Orca Bay (Alaska)

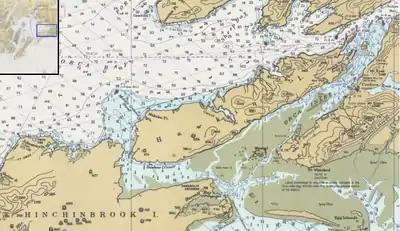
Orca Bay and Orca Inlet surround Hawkins Island, on the east side of Prince William Sound.

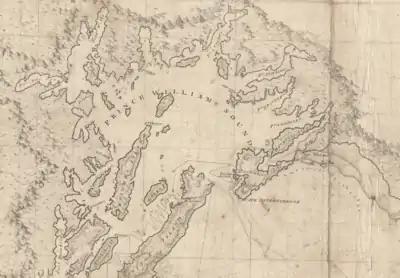
A chart of Prince William Sound from 1798 showing Orca Bay with its original name "Puerto Córdova".

Orca Bay is a bay in Prince William Sound, Alaska, United States.